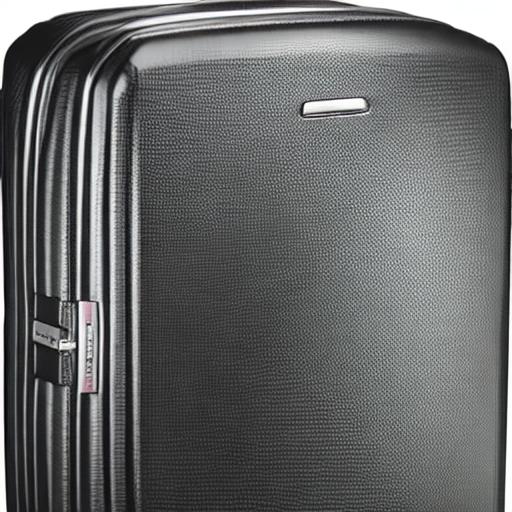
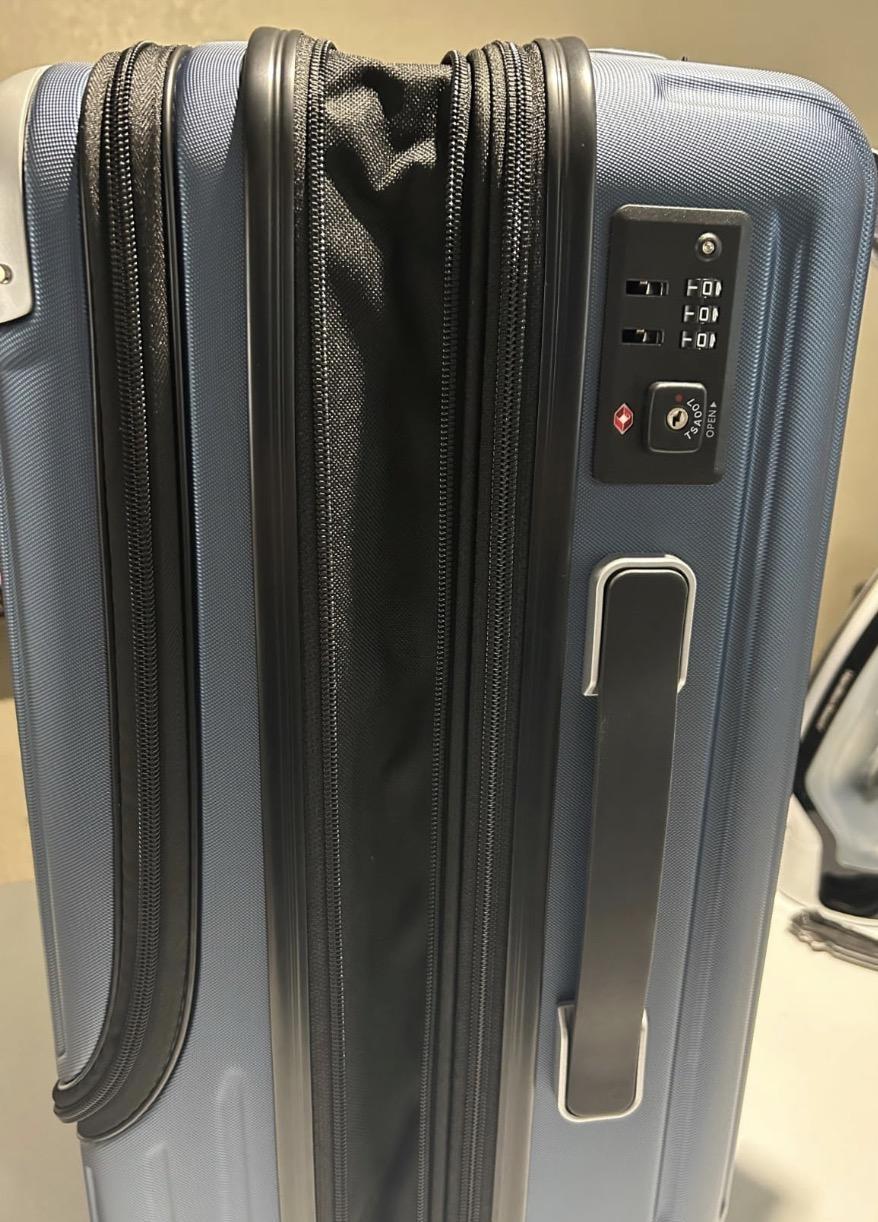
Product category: items_tea
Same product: no